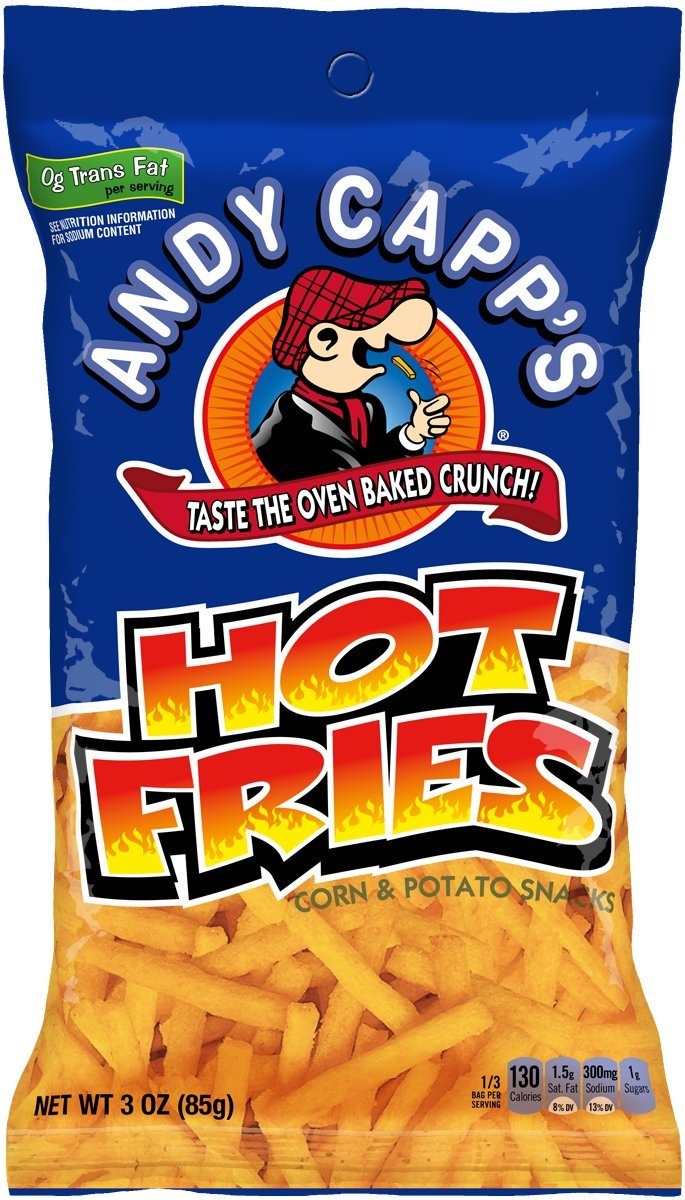
Item Name: Andy Capp's Hot Fries, 3 oz, 7 Pack
Bullet Point 1: Andy Capp's Hot Fries pack a powerful punch and flavorful kick with every bite
Bullet Point 2: Switch up your snack routine with the snack that looks like a fry and crunches like a chip
Bullet Point 3: Spicy but not too hot, Andy Capp's Hot Fries turn up the heat just enough
Bullet Point 4: Road trips and dorm room study breaks have never tasted spicier
Bullet Point 5: Each bag contains 3 ounce with 140 calories per serving and 0 grams trans-fat. Includes seven bags
Value: 21.0
Unit: oz

Price: 1.39